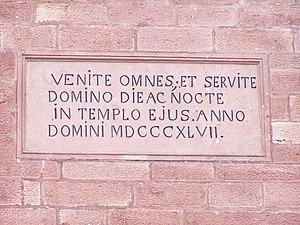
Urbès est une commune française située dans le département du Haut-Rhin, en région Grand Est.